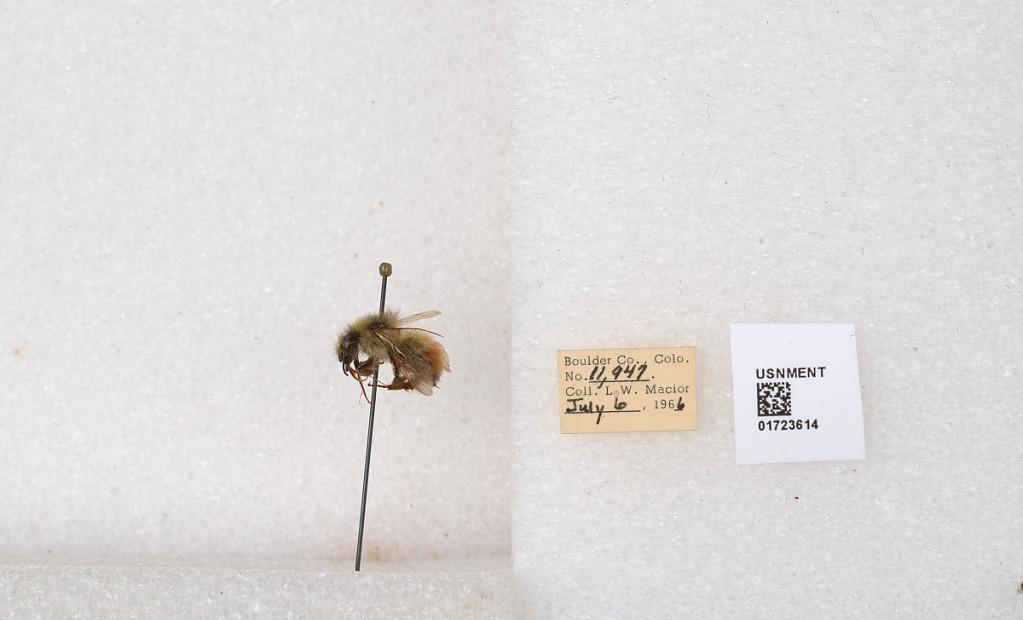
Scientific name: Bombus flavifrons Cresson
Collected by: L. Macior
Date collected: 1966-7-6
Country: United States
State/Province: Colorado
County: Boulder
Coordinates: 40.0925, -105.358